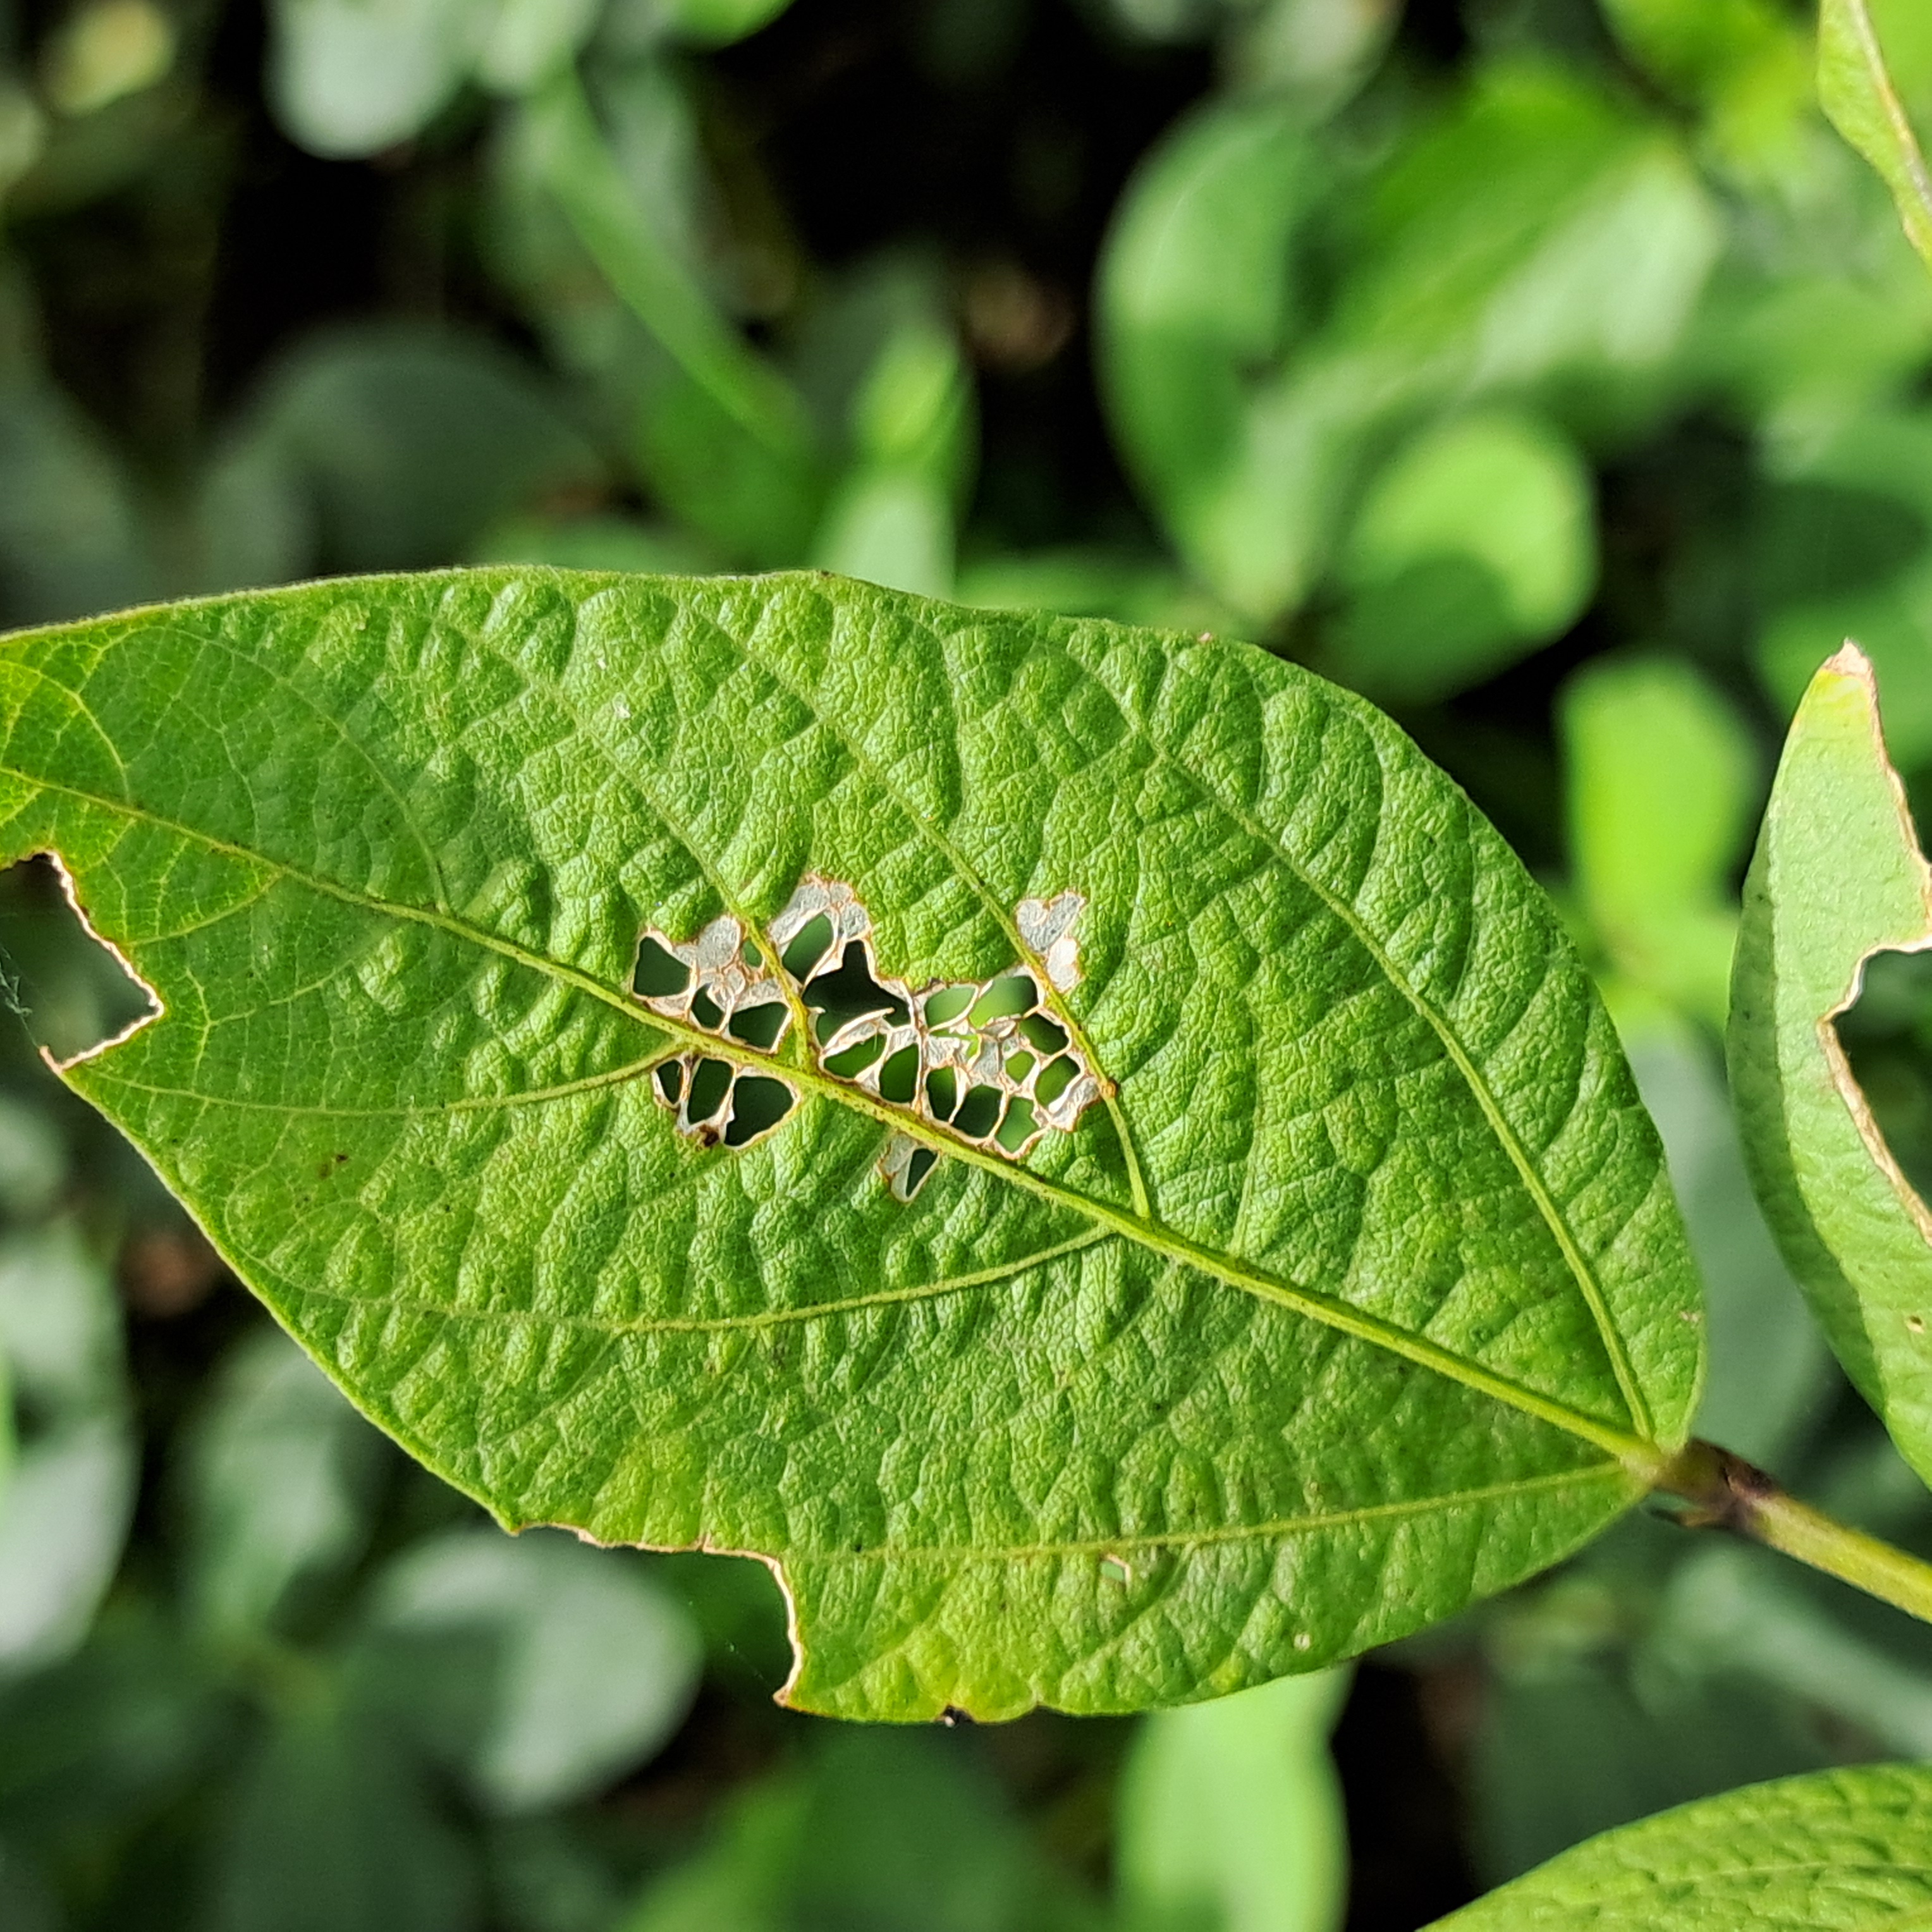
Label: Caterpillar_Semilooper_Pest